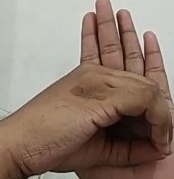
ASL sign: 0